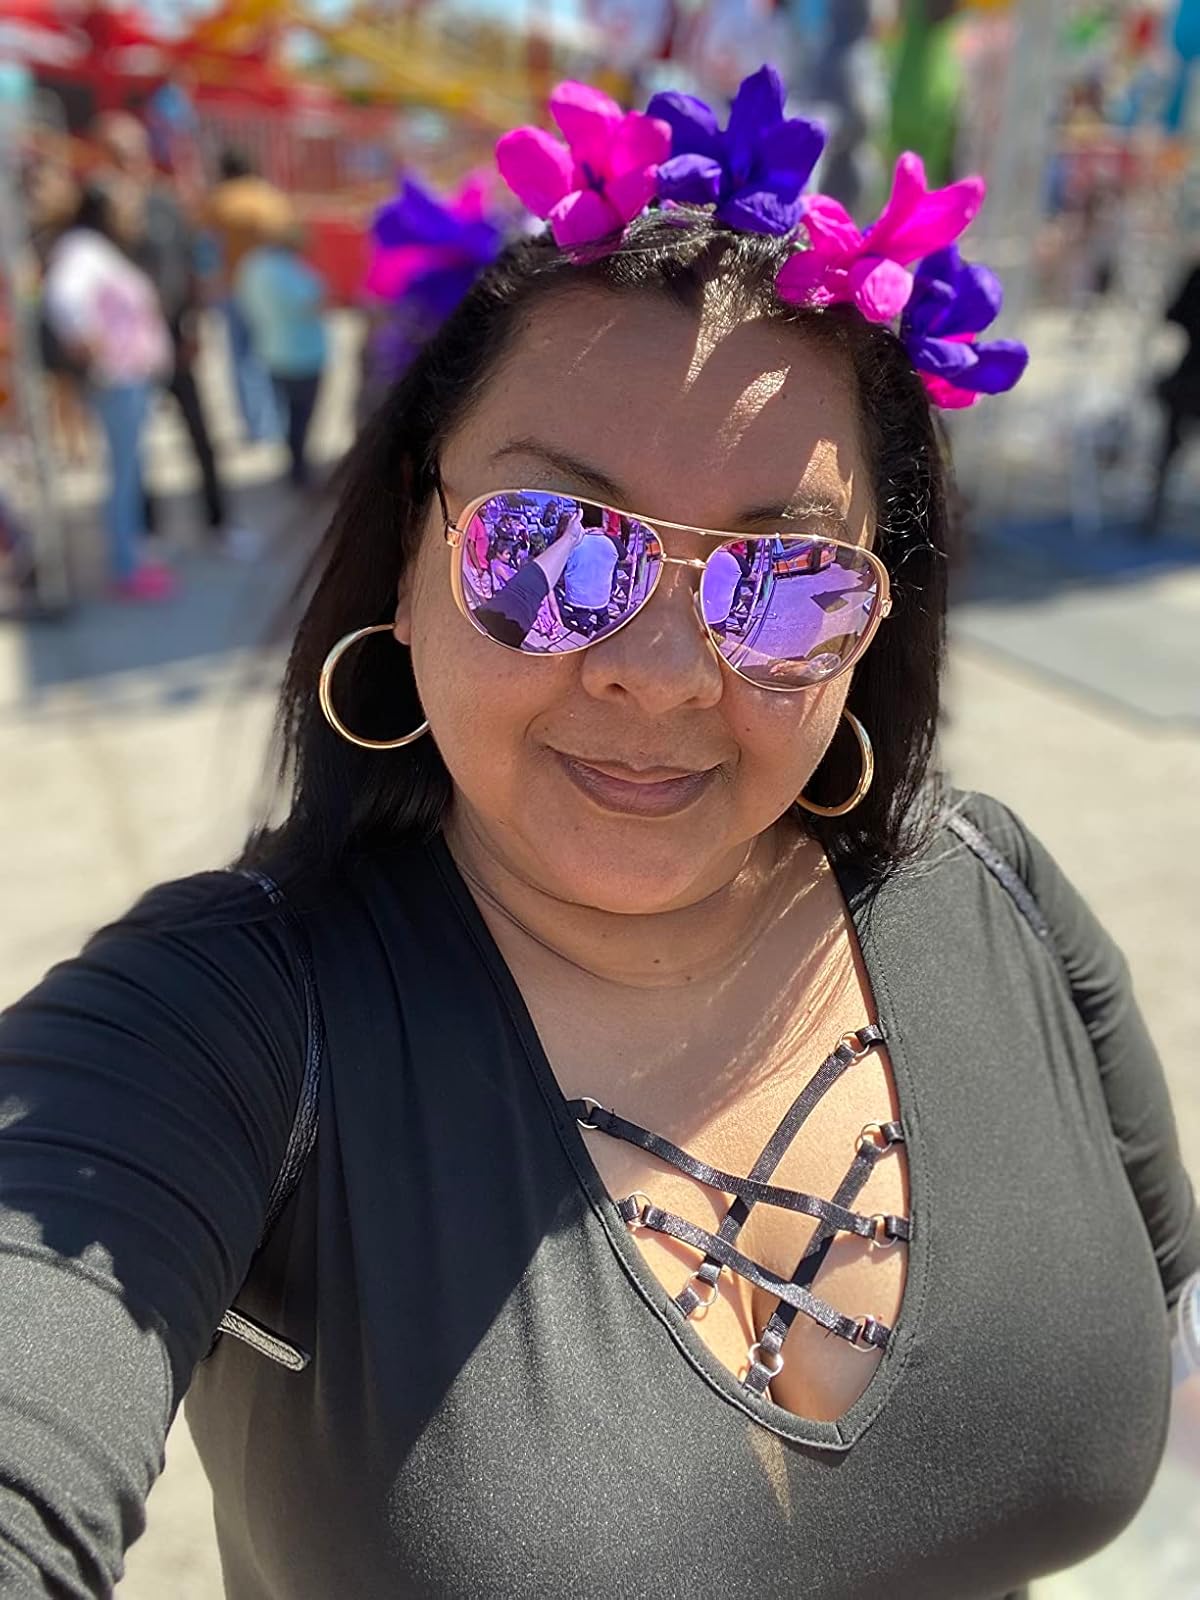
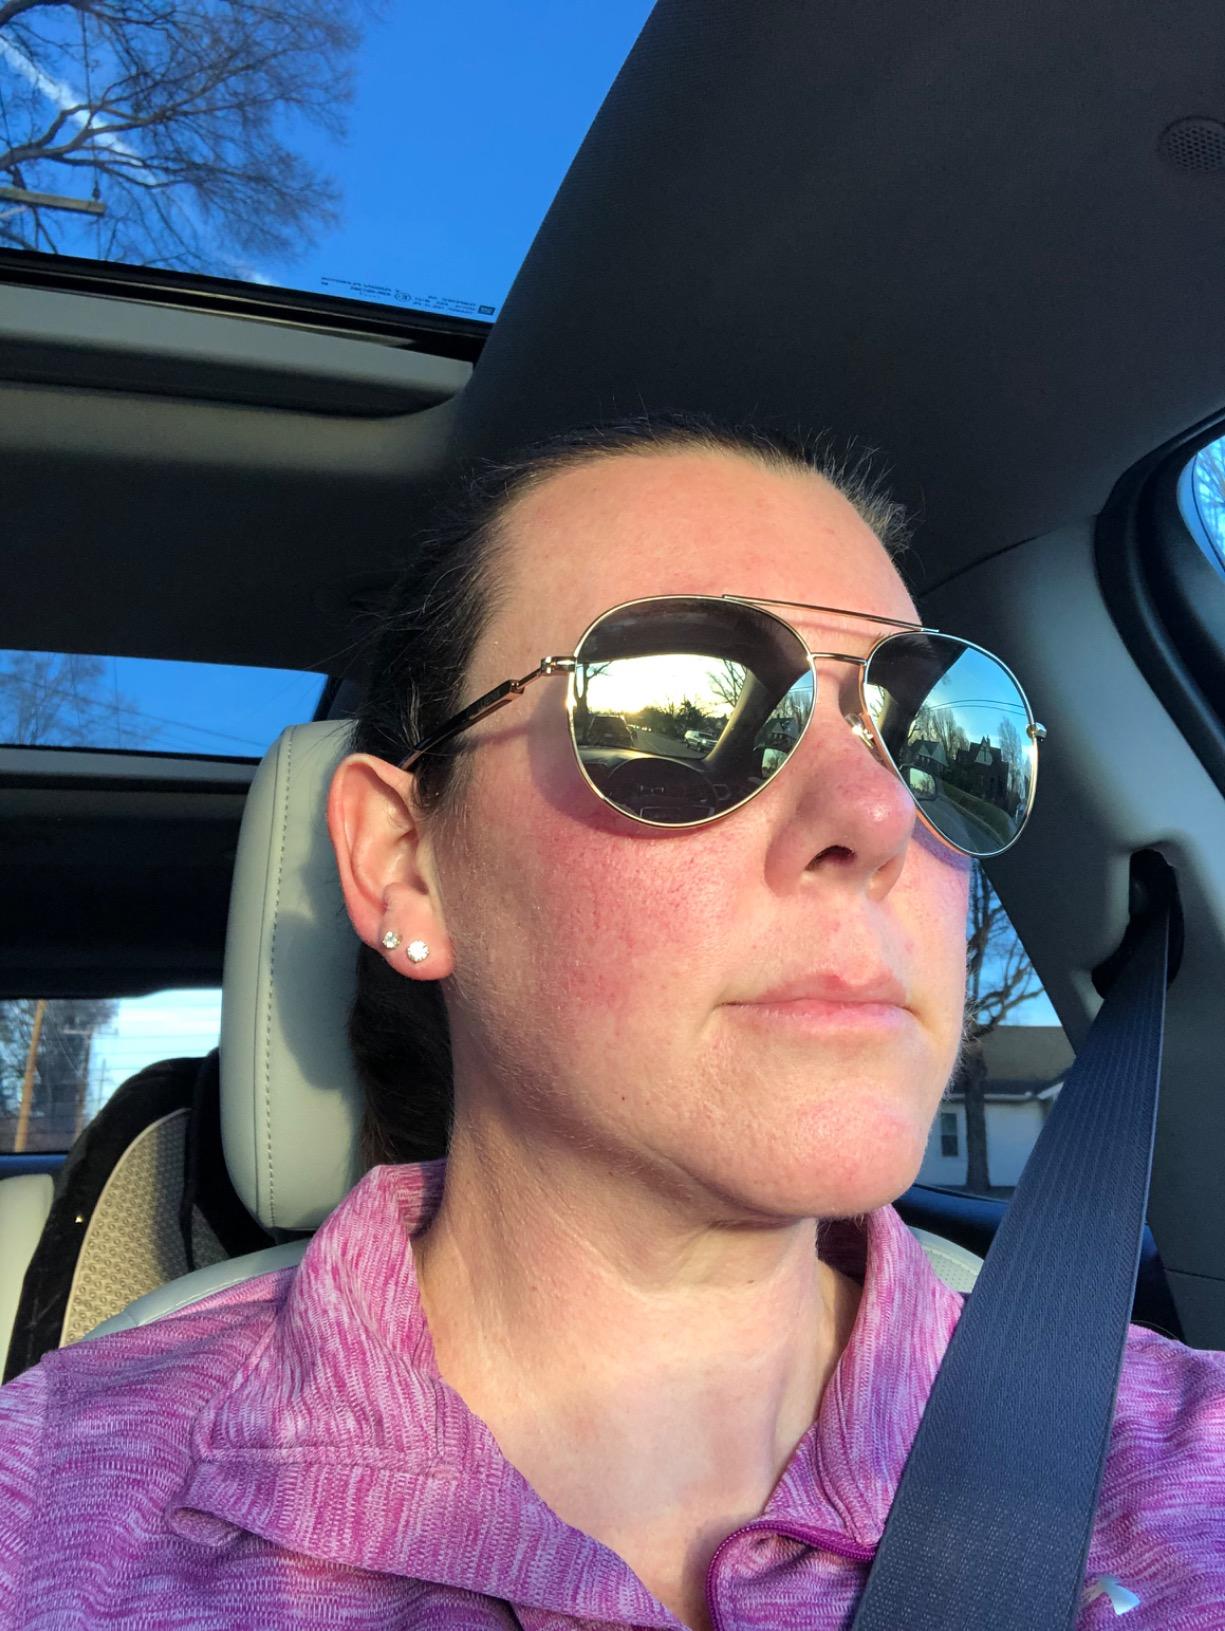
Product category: accessories_sunglasses
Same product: no